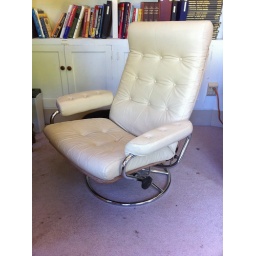
Used in our library this white leather chair is comfortable and well made.